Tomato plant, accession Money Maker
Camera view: tilt-top (135 deg); turntable rotation: 30 degrees
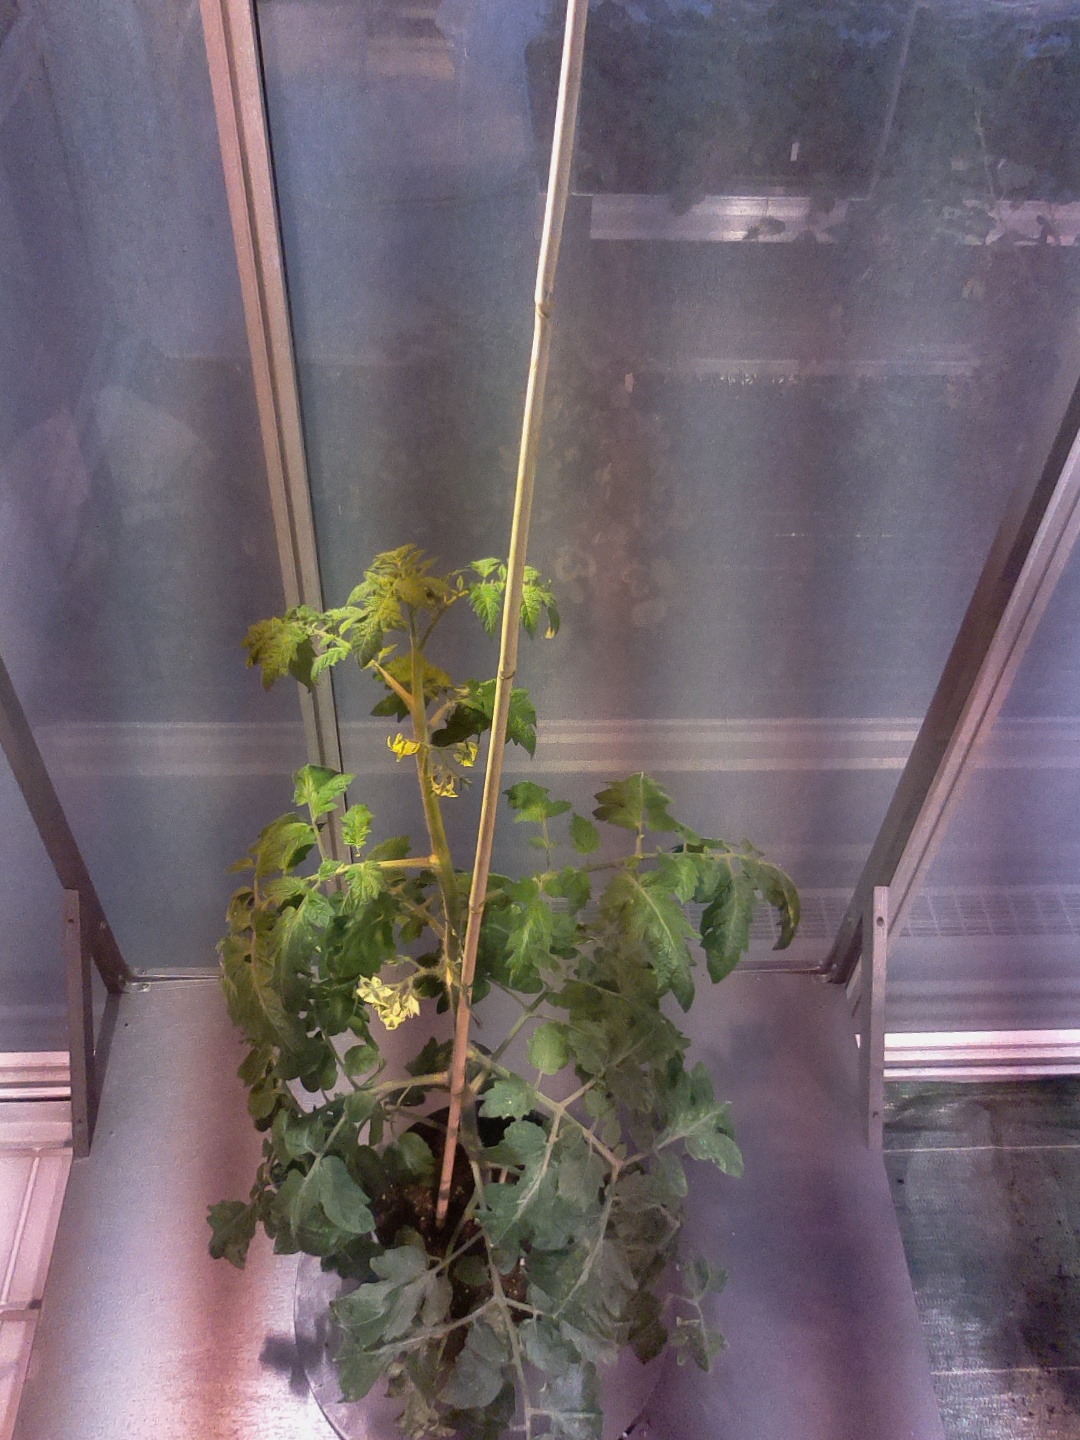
BBCH growth stage 66: Full flowering, 60%-70% of flowers open, more petals falling